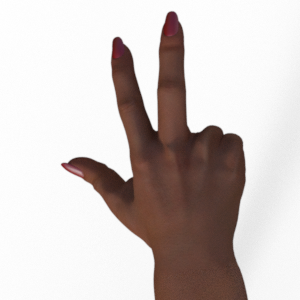
Label: scissors